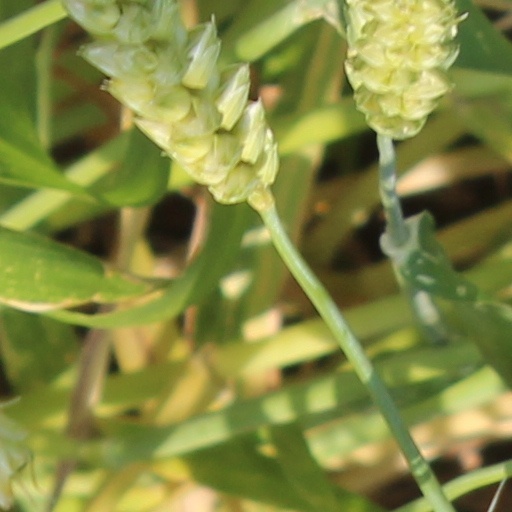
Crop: wheat